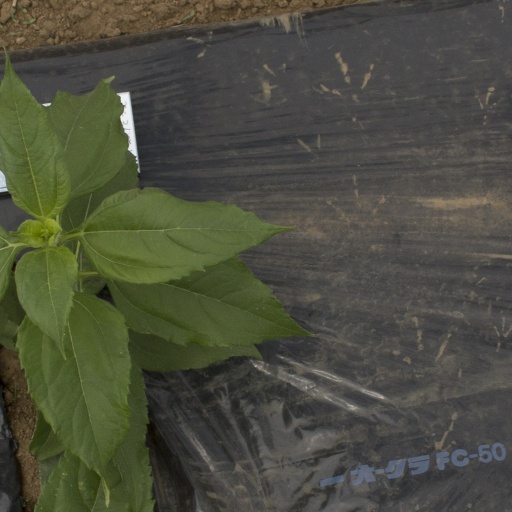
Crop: Jerusalem artichoke